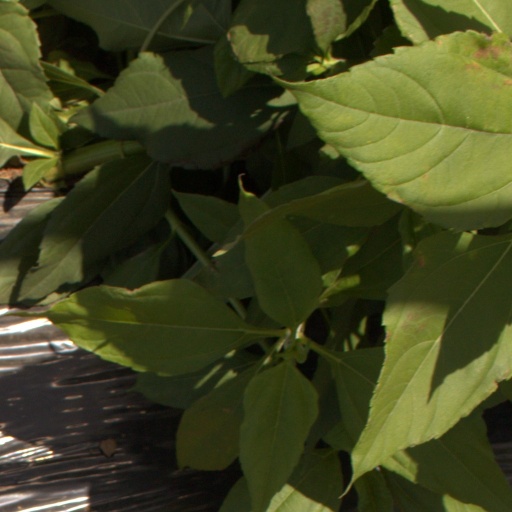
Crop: Jerusalem artichoke